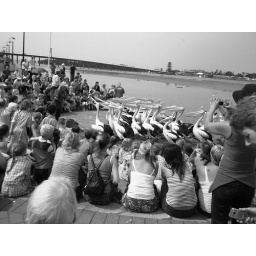
Tuggerah Lakes in black and white